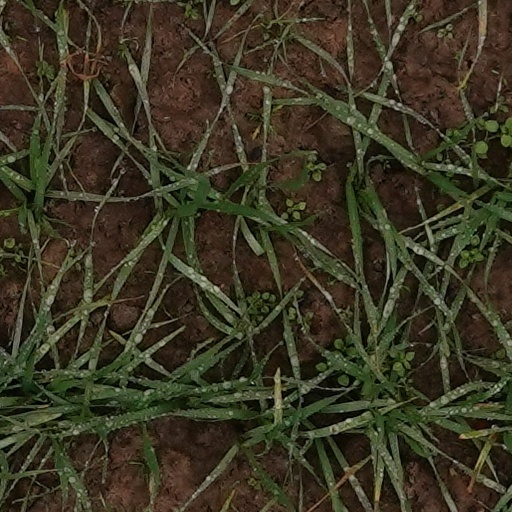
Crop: wheat